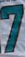
Number: 7